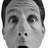
Emotion: surprise